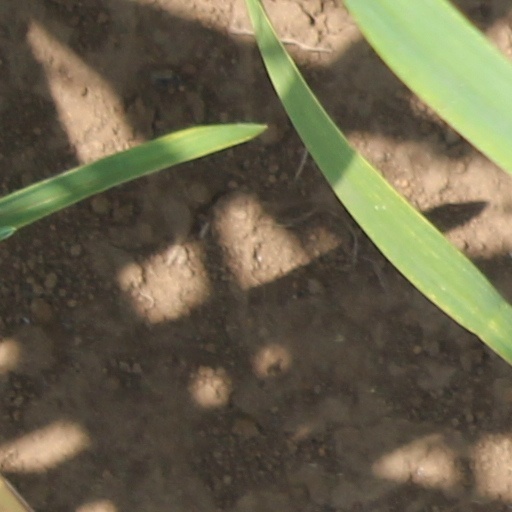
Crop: wheat